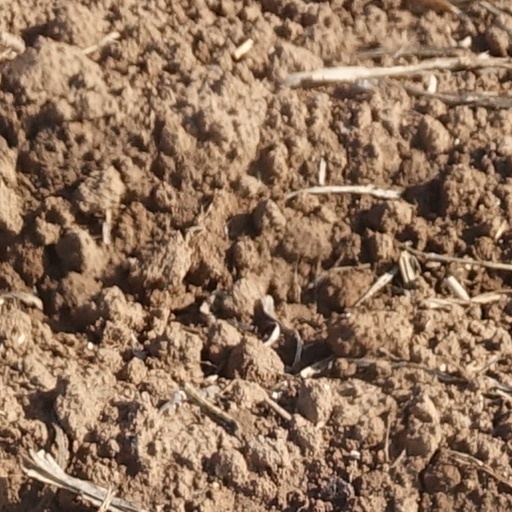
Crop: wheat